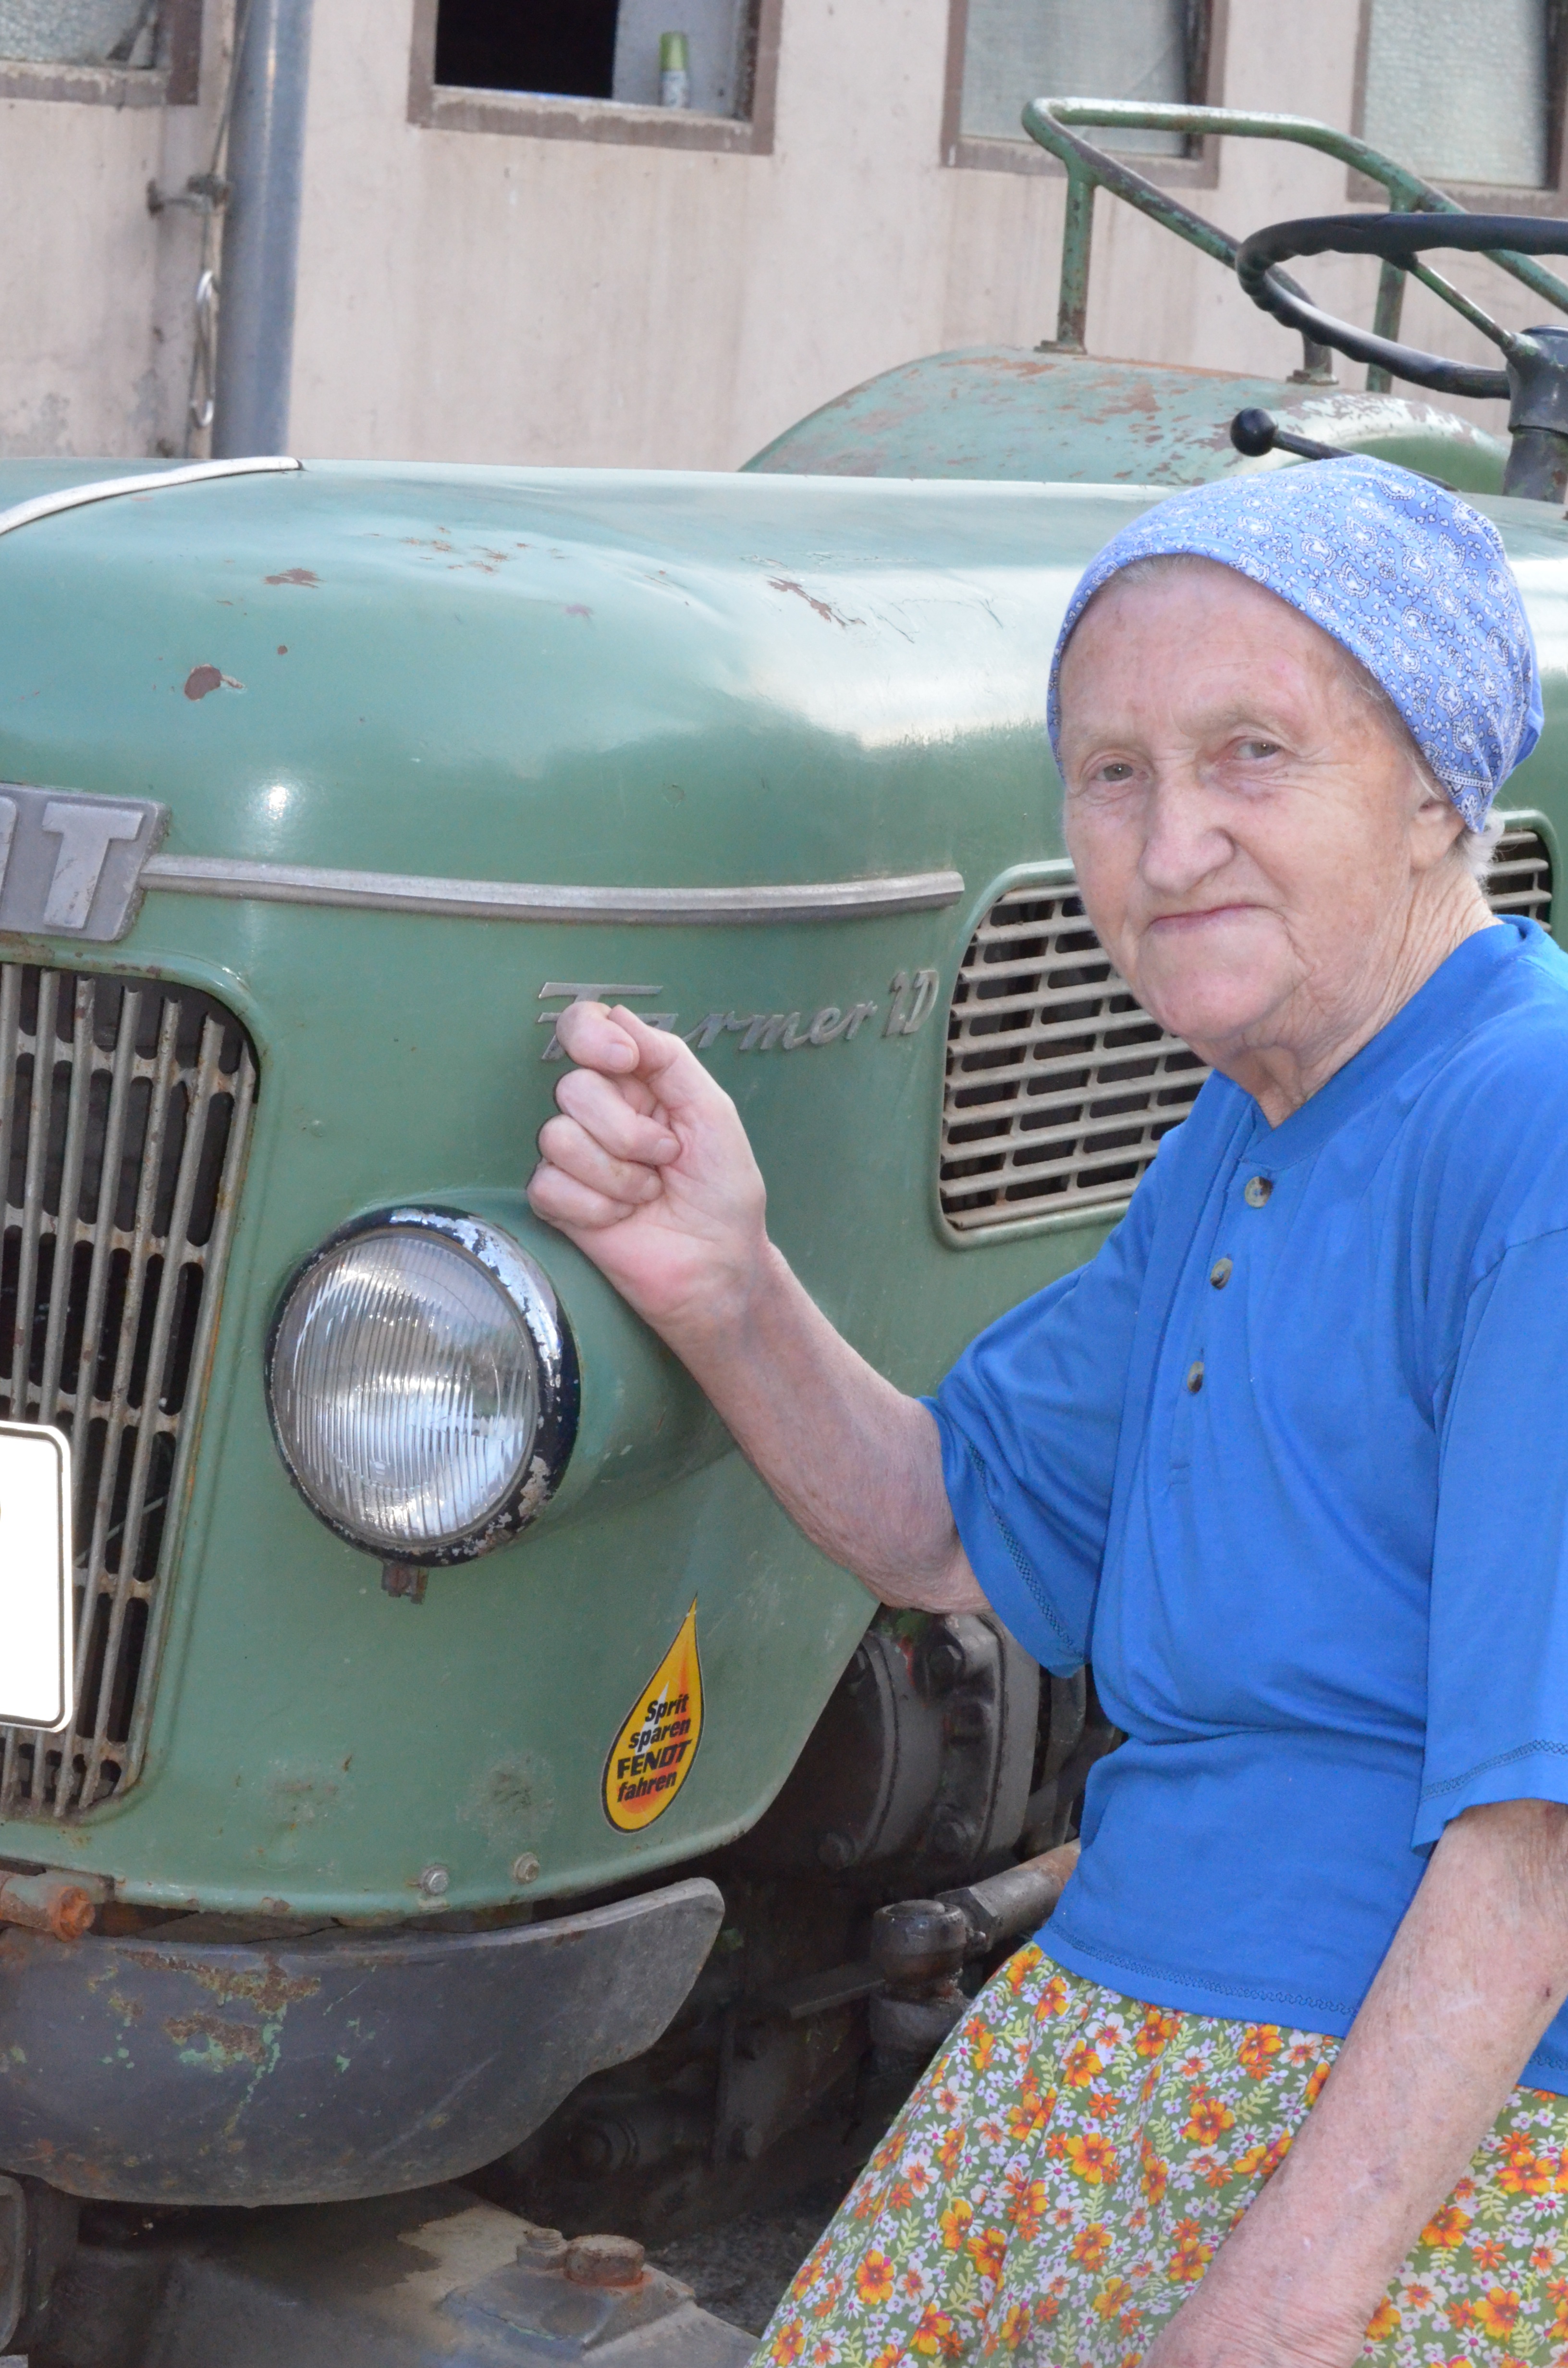
woman, car, tractor, vehicle, grandma, traditionally, farmer's wife, country woman